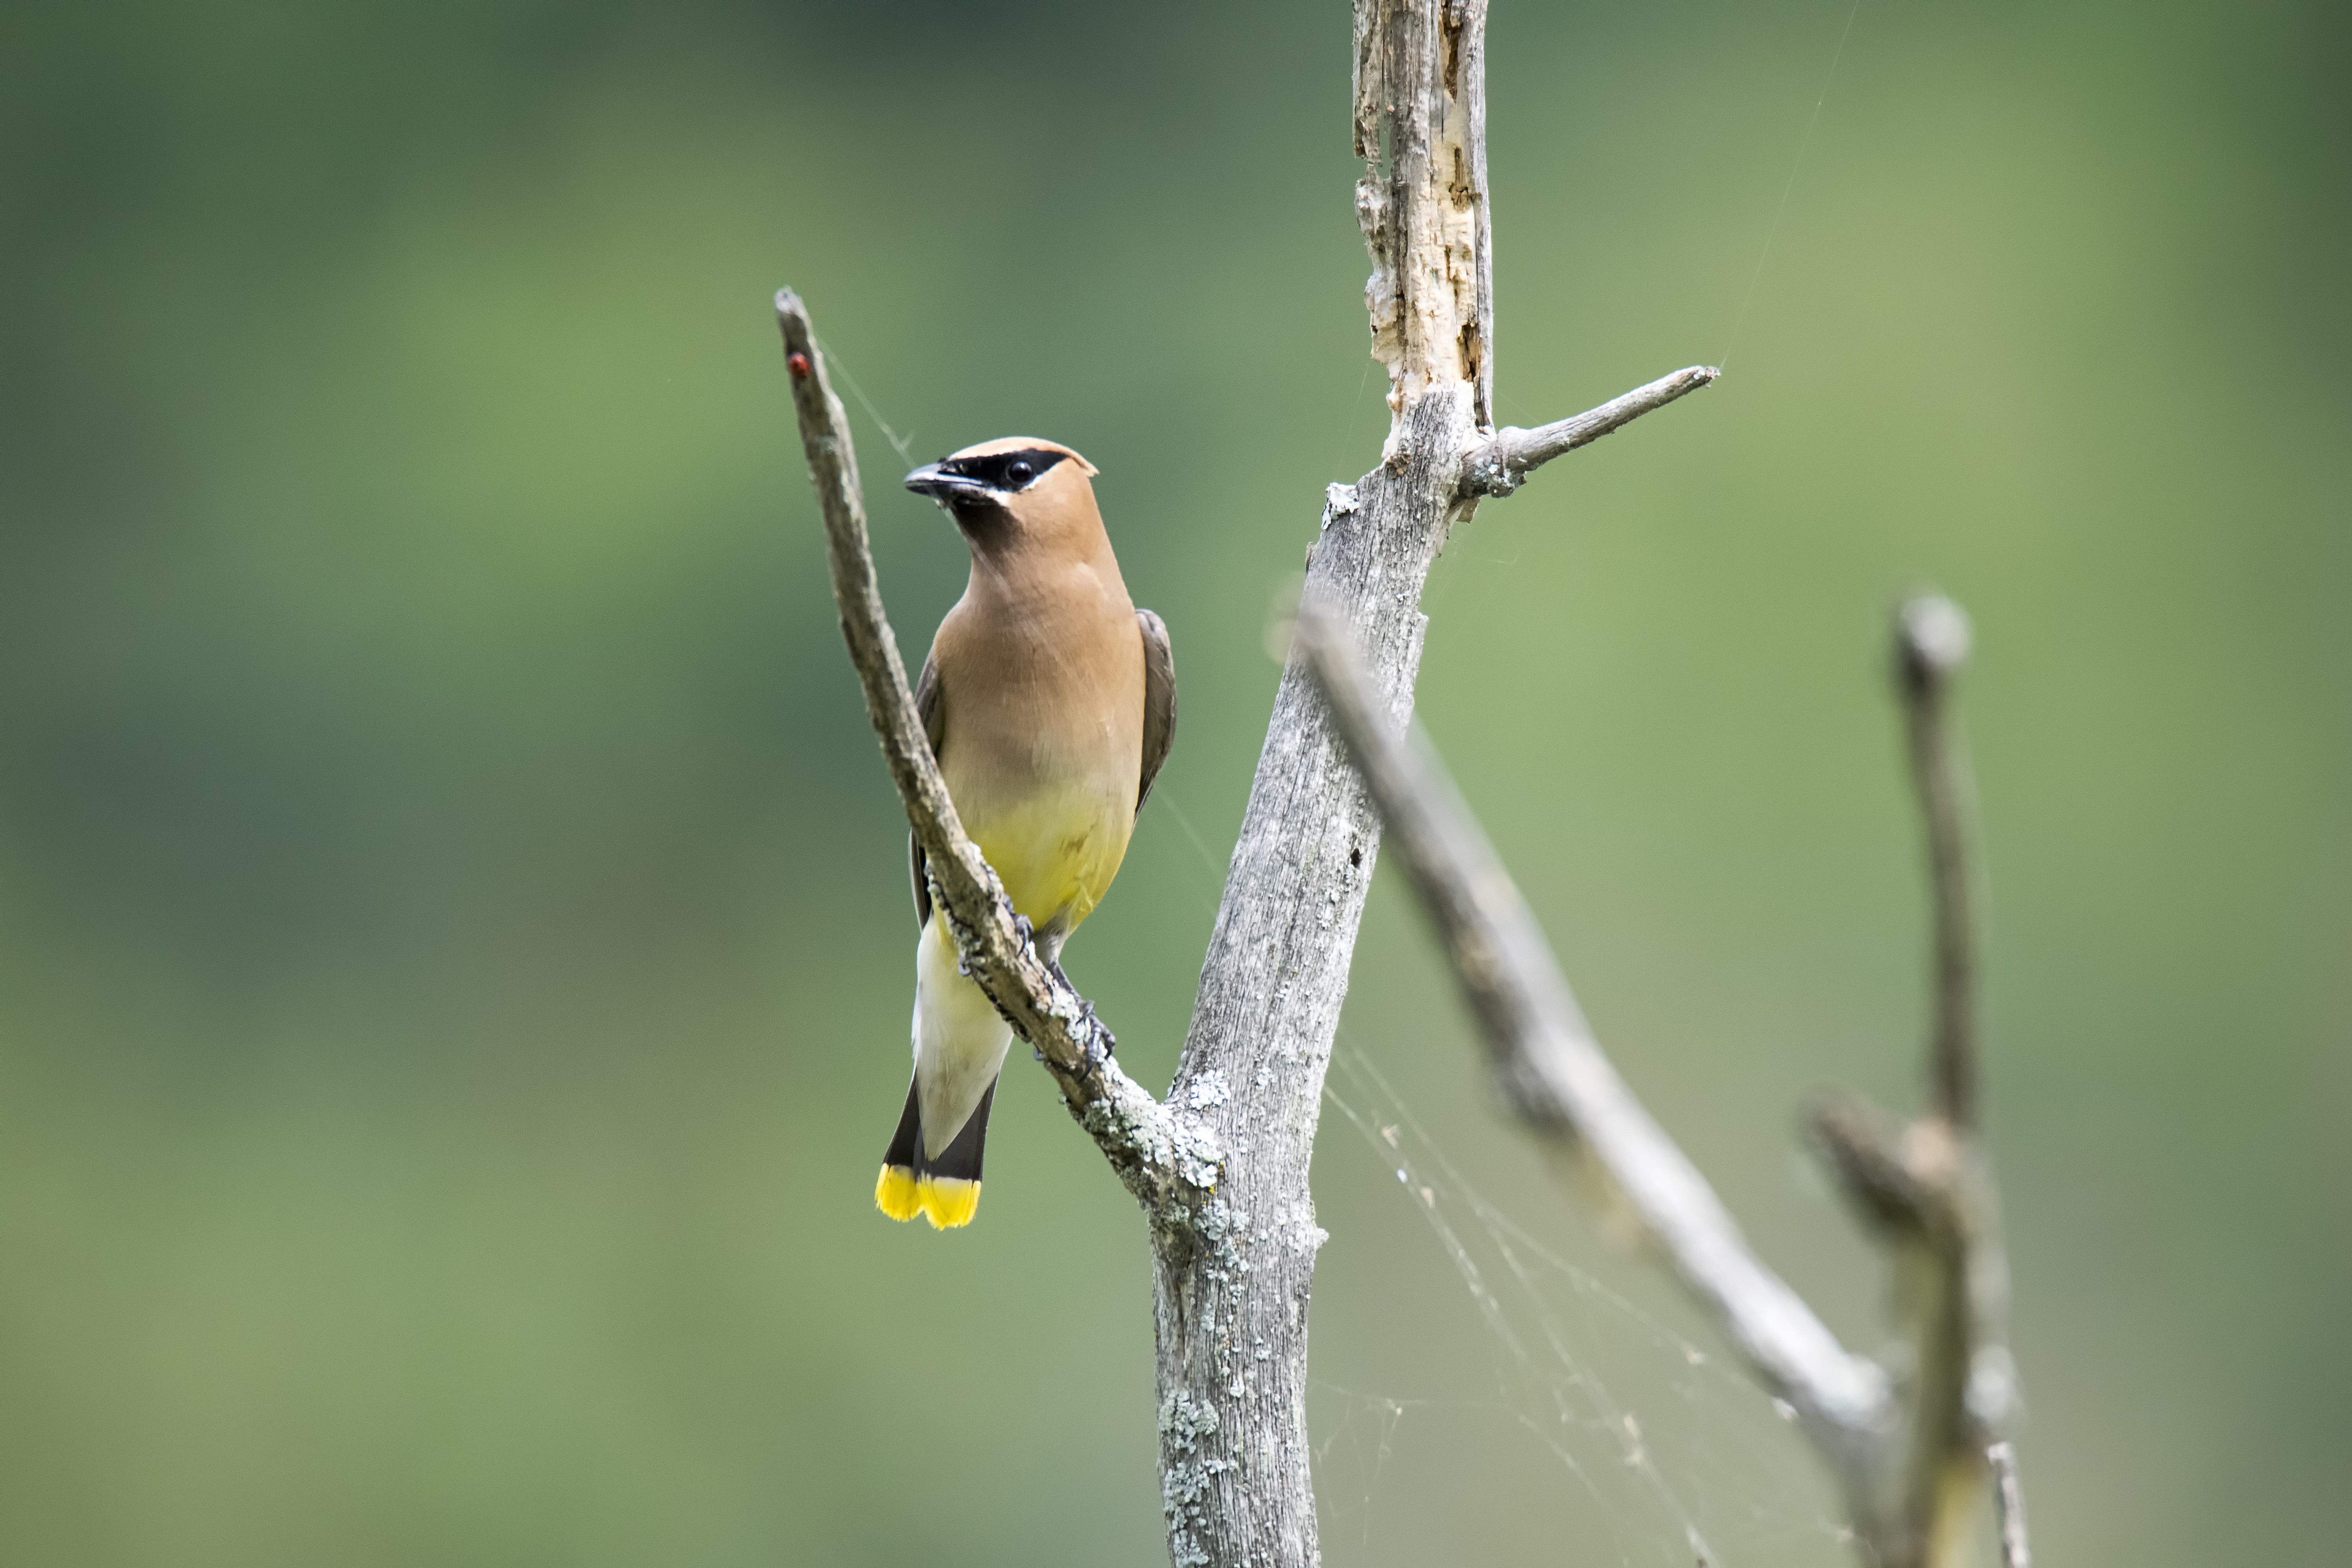
nature, branch, bird, wildlife, green, beak, fauna, twig, close up, canada, vertebrate, quebec, cedar, sherbrooke, oiseau, jaseur, waxwing, wren, macro photography, dam rique, old world flycatcher, plant stem, perching bird